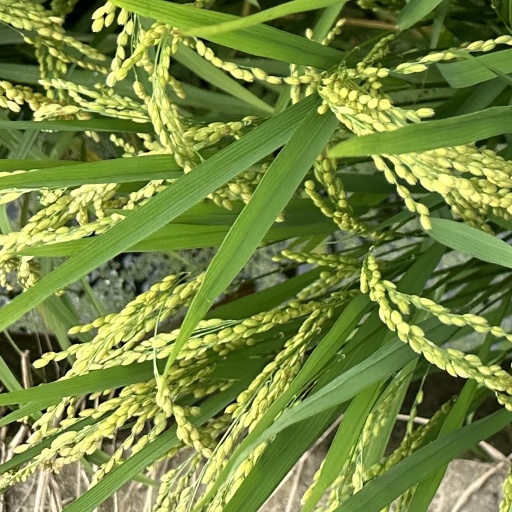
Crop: rice